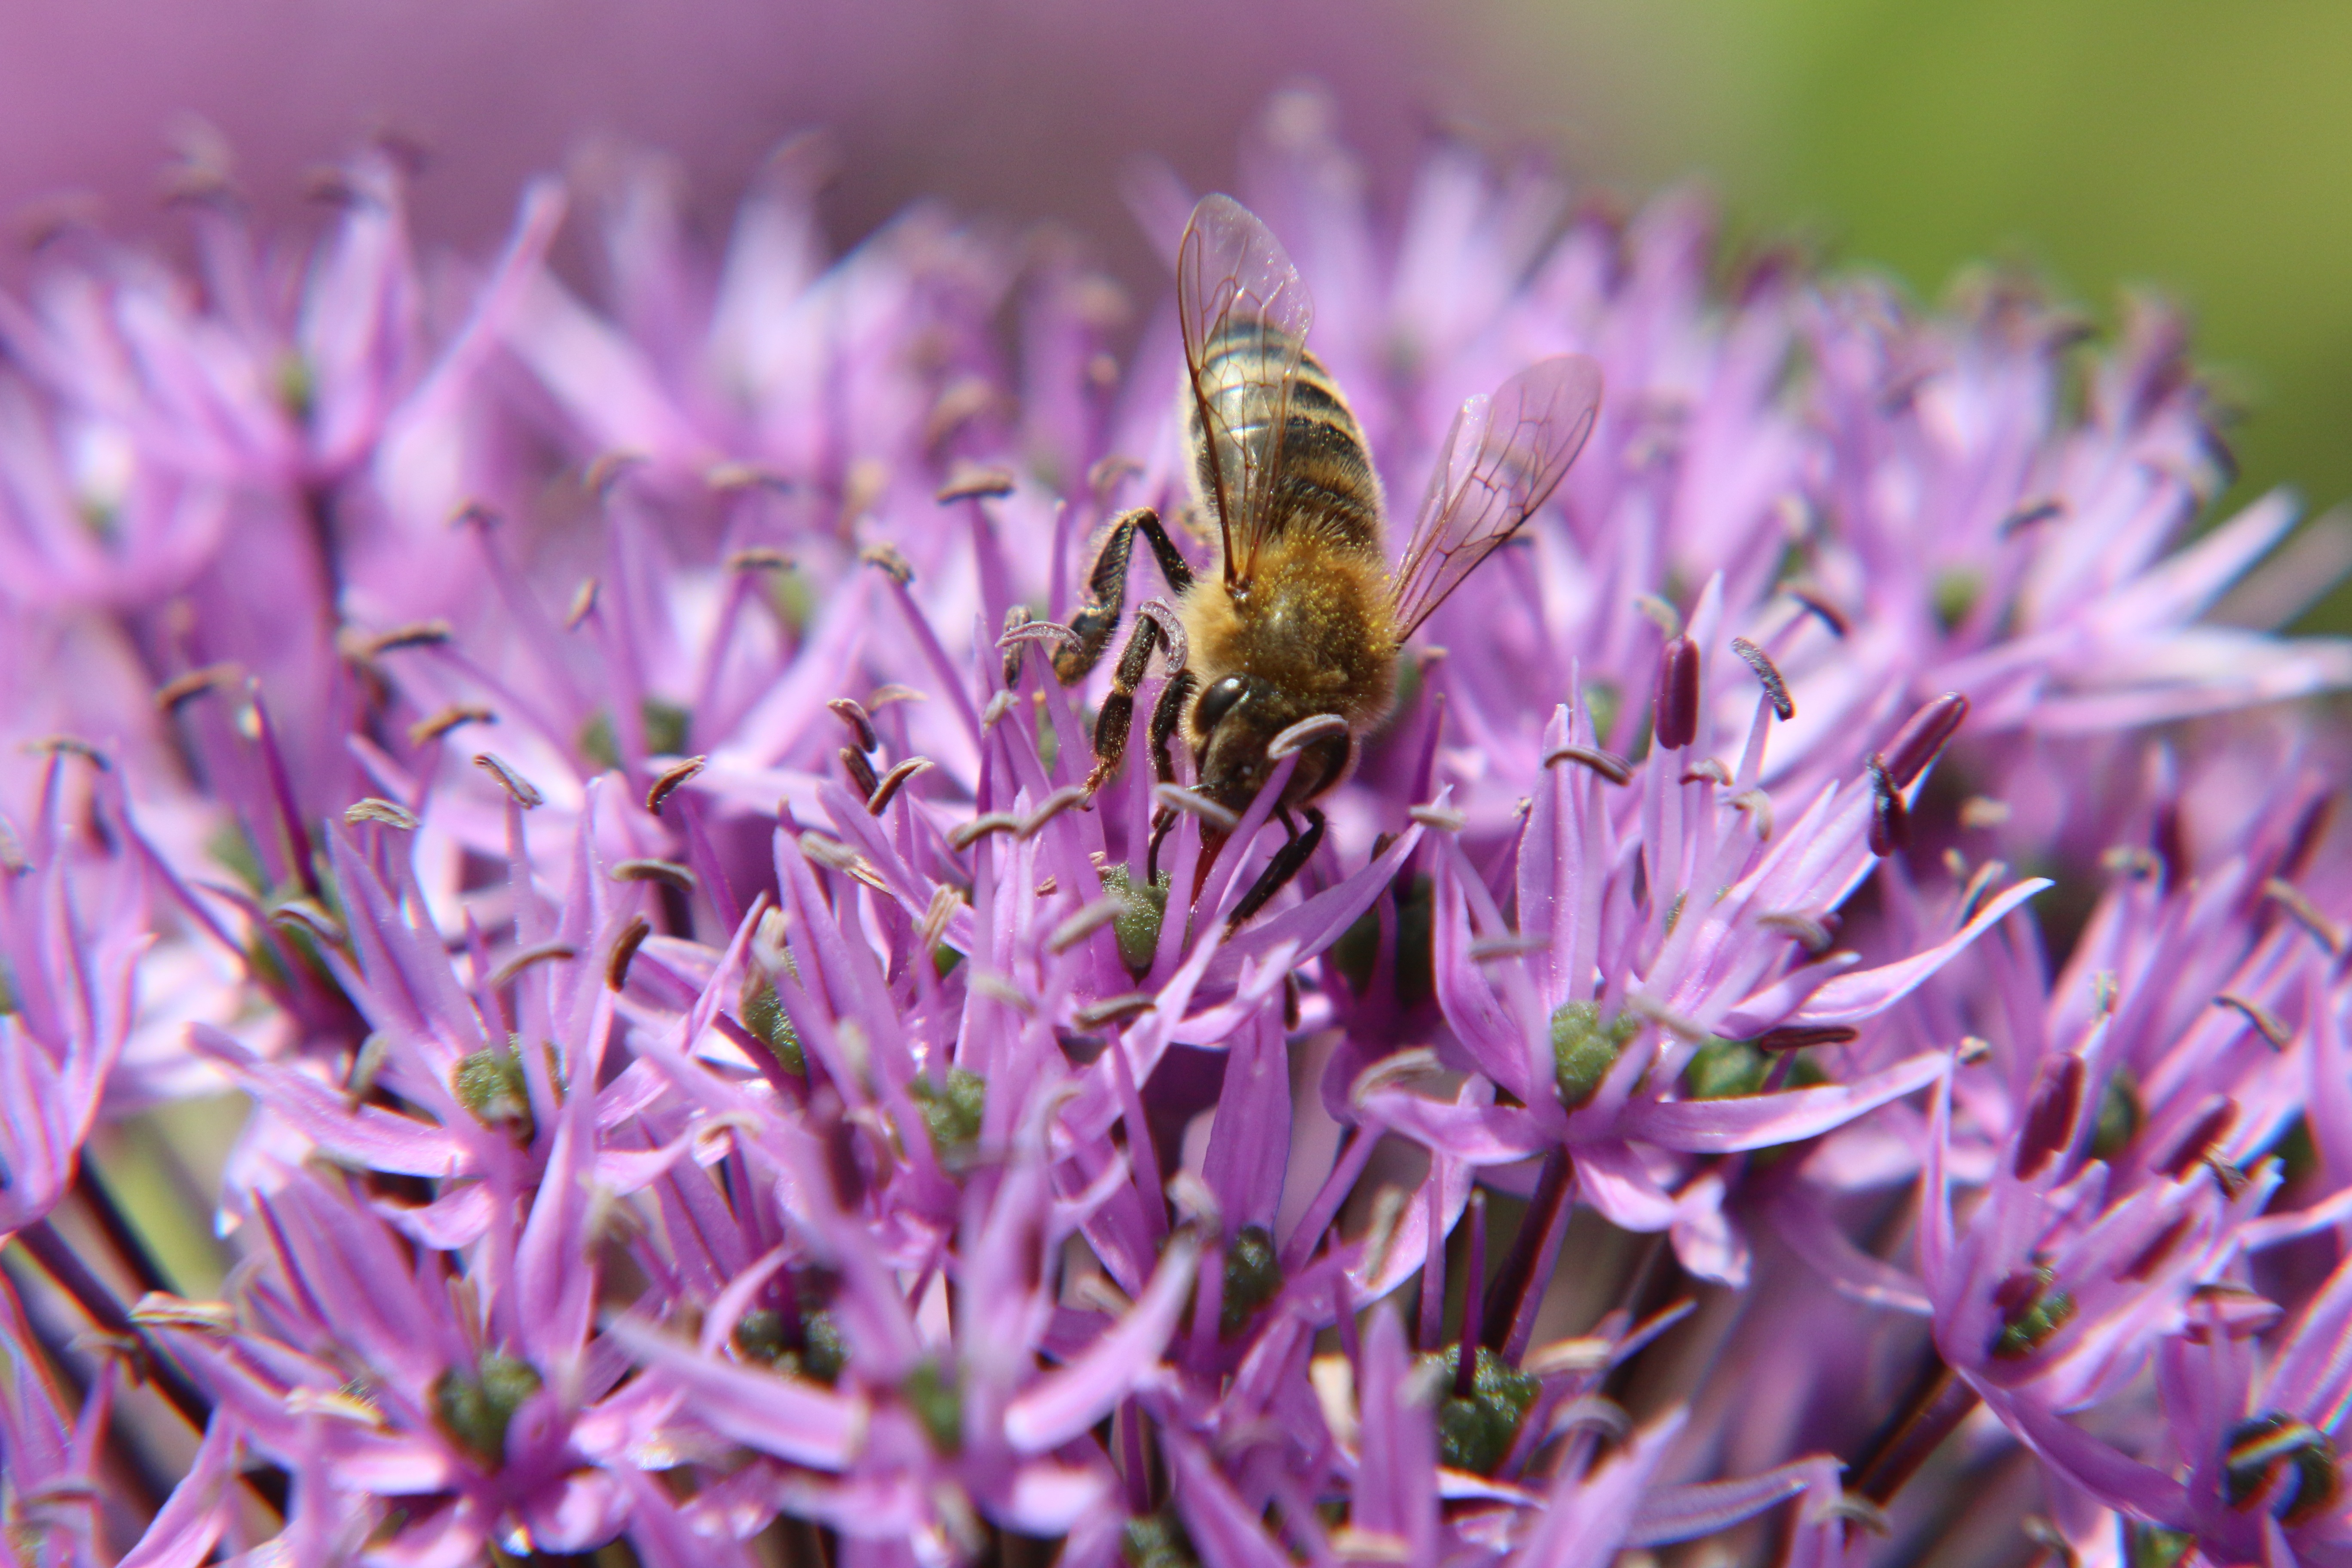
blossom, plant, flower, petal, pollen, pollination, insect, botany, close, flora, lavender, fauna, invertebrate, wildflower, flowers, close up, bee, nectar, bees, macro photography, flowering plant, honey bee, pollinator, land plant, membrane winged insect, english lavender